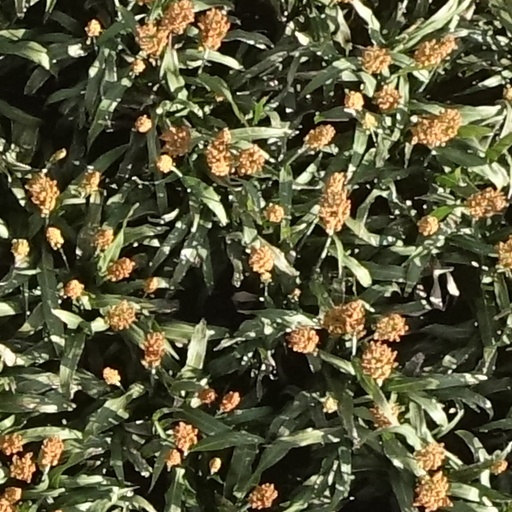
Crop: sorghum